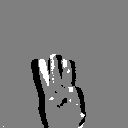
ASL letter: w